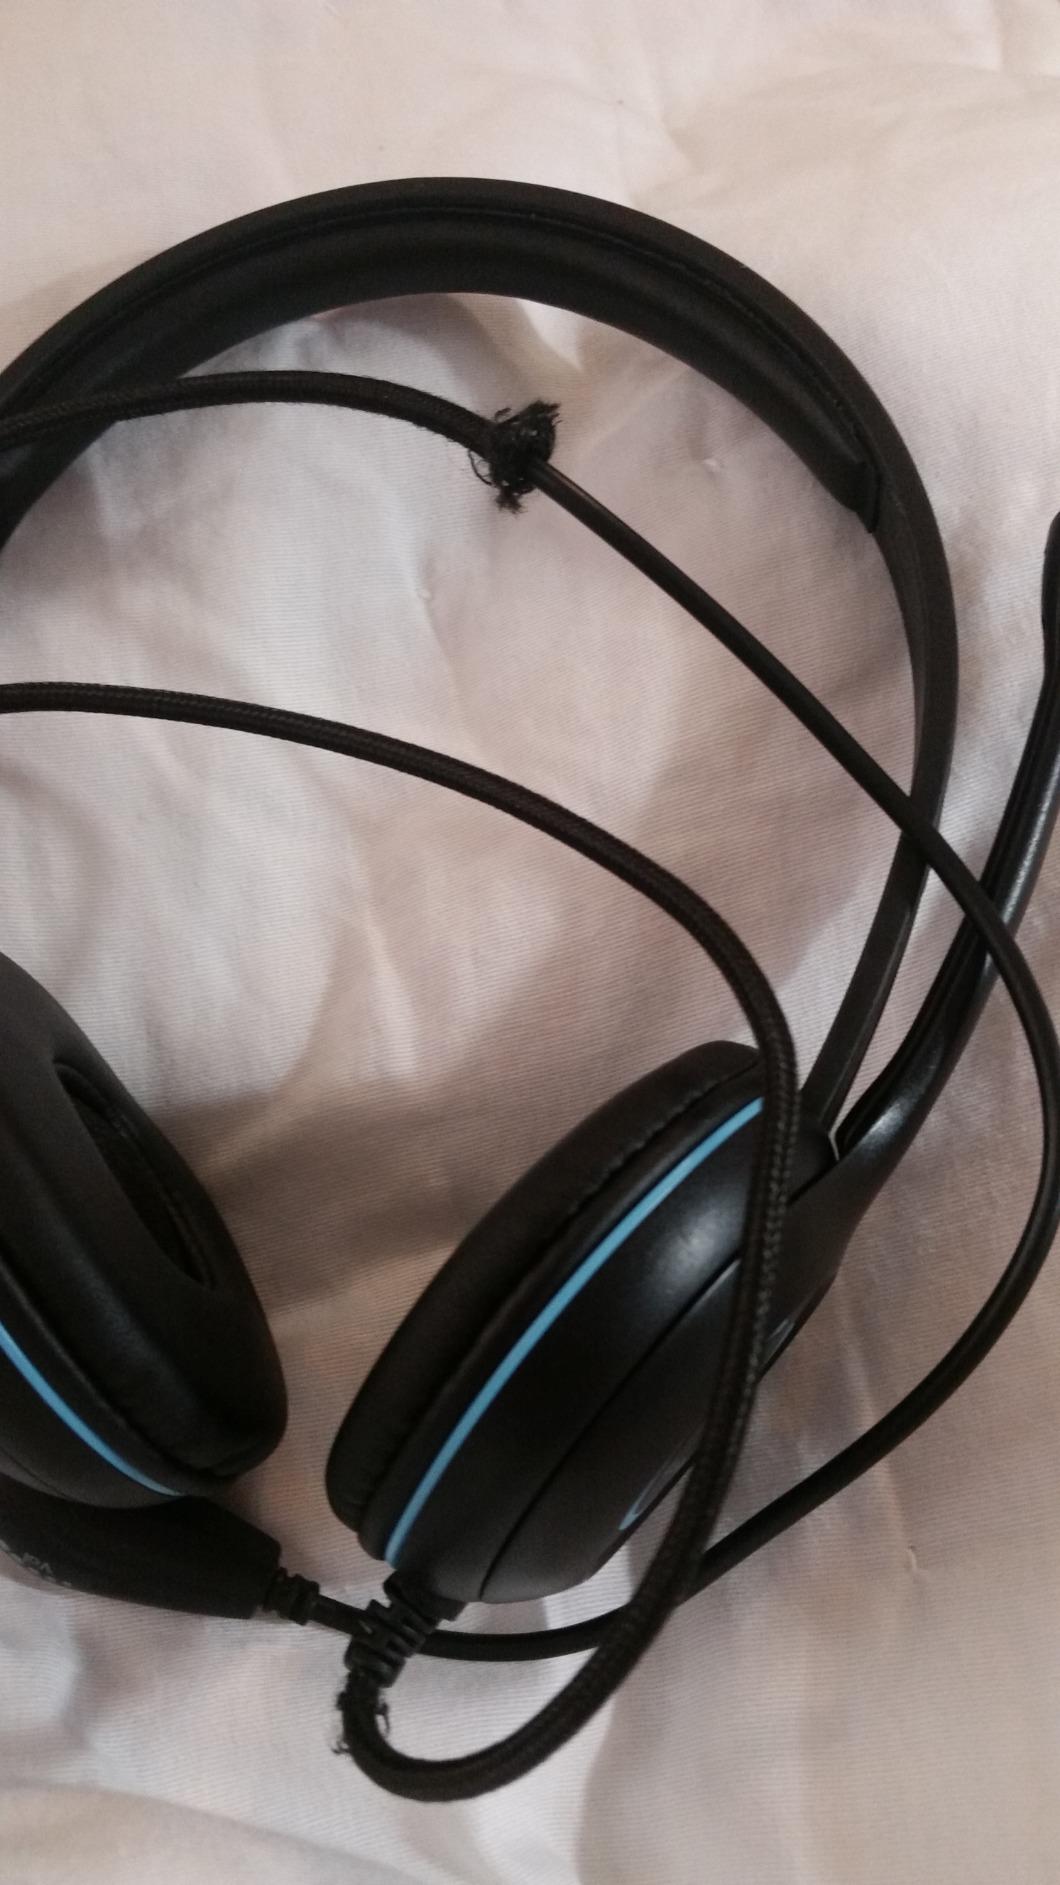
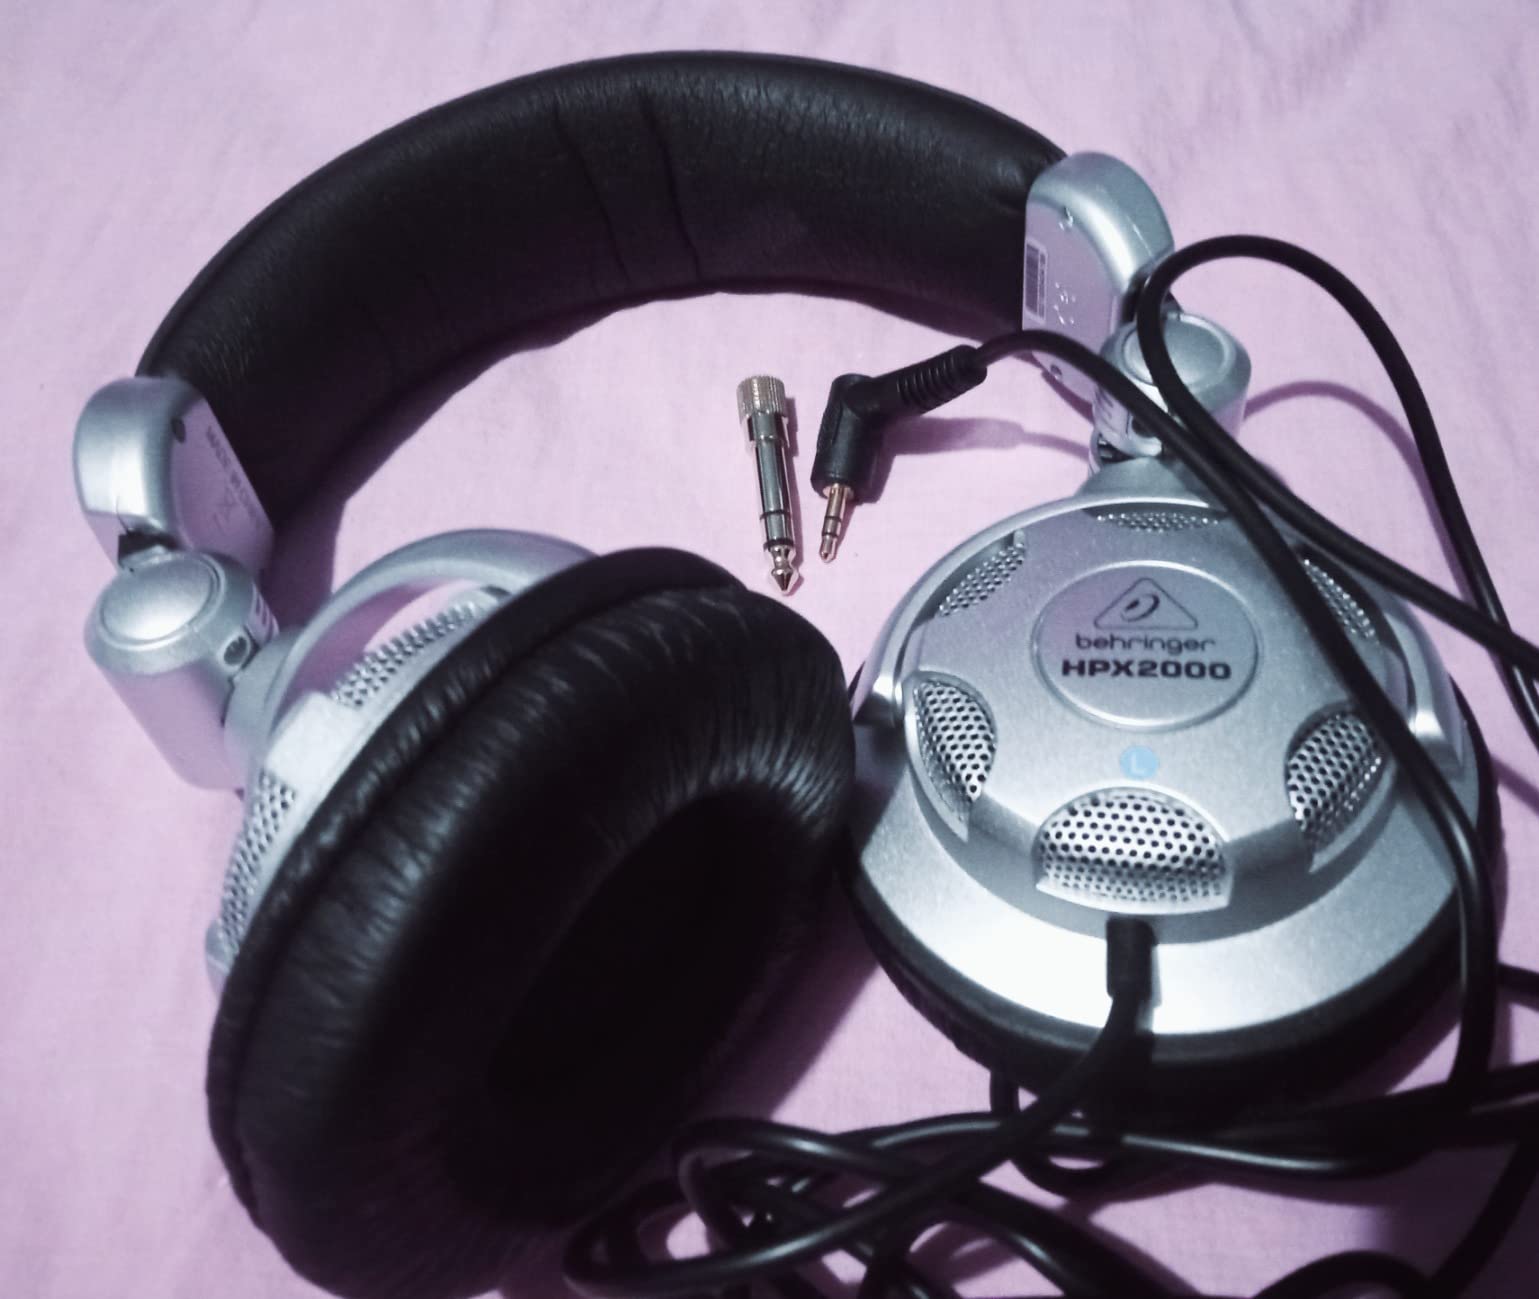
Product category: headphones
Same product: no